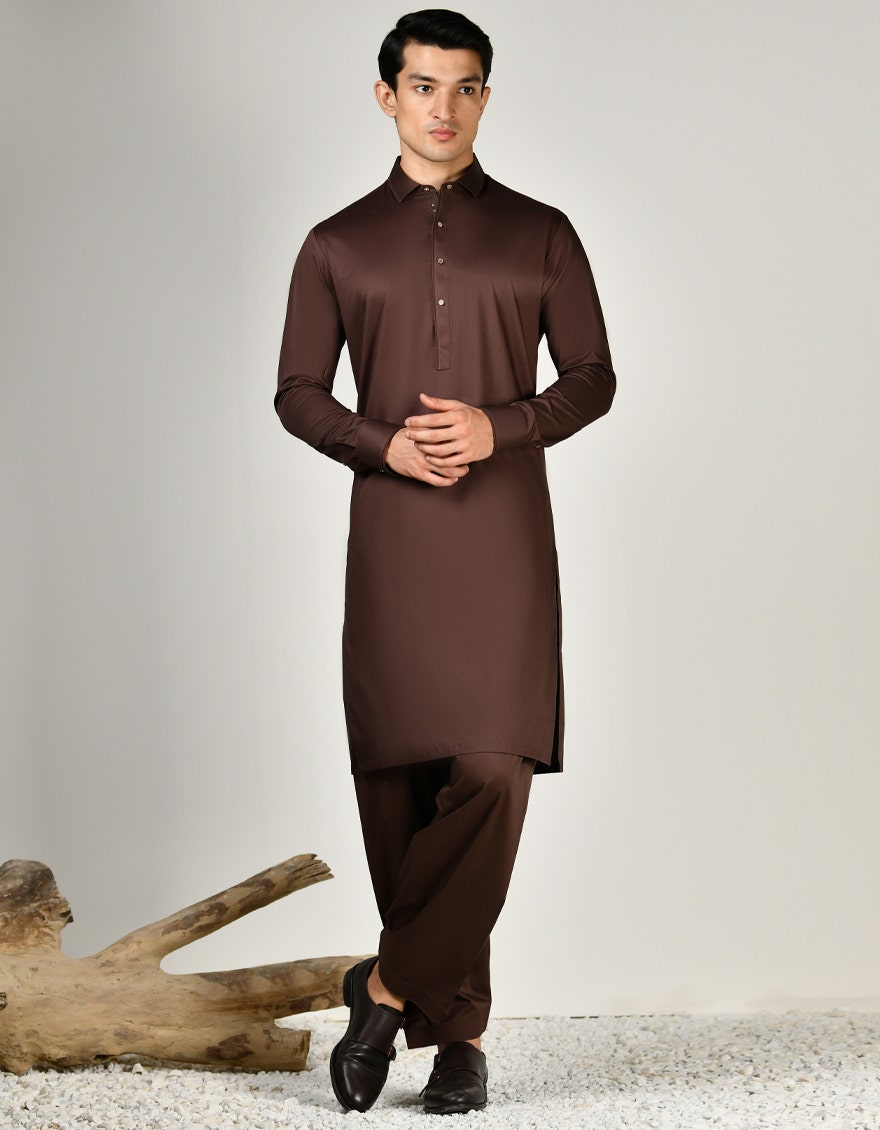
dark chocolate kurta pants